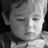
Emotion: neutral